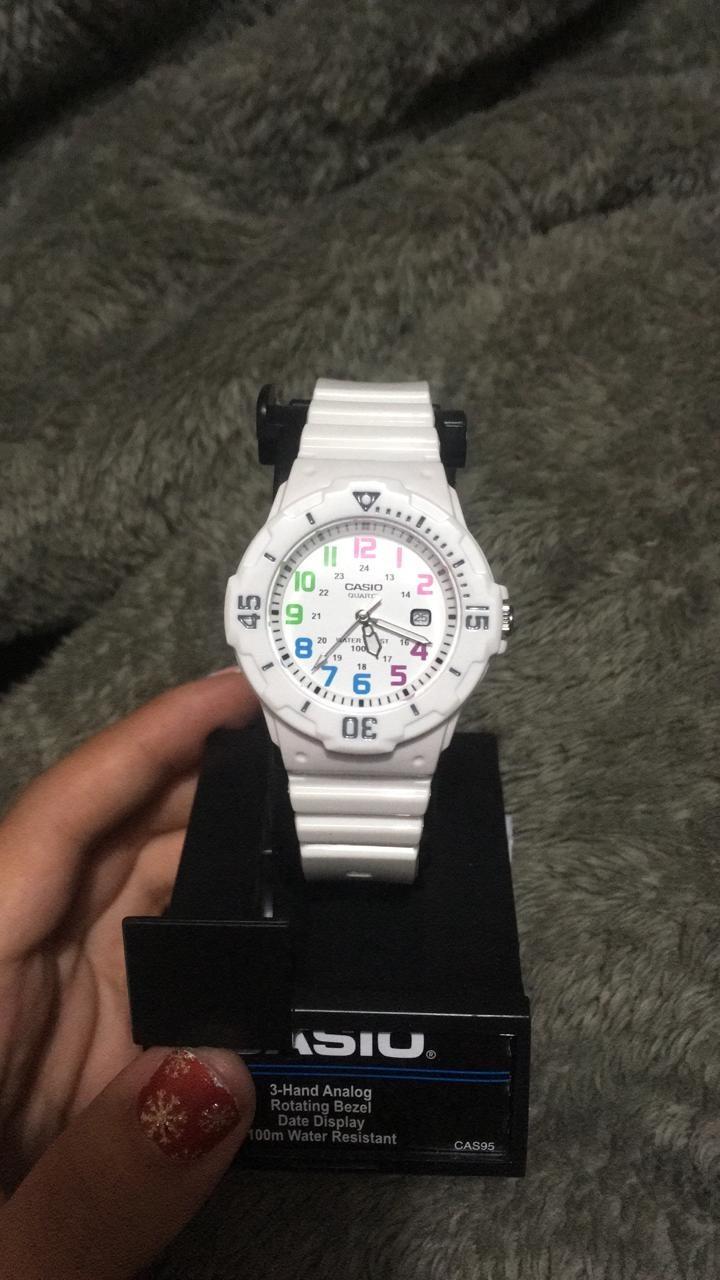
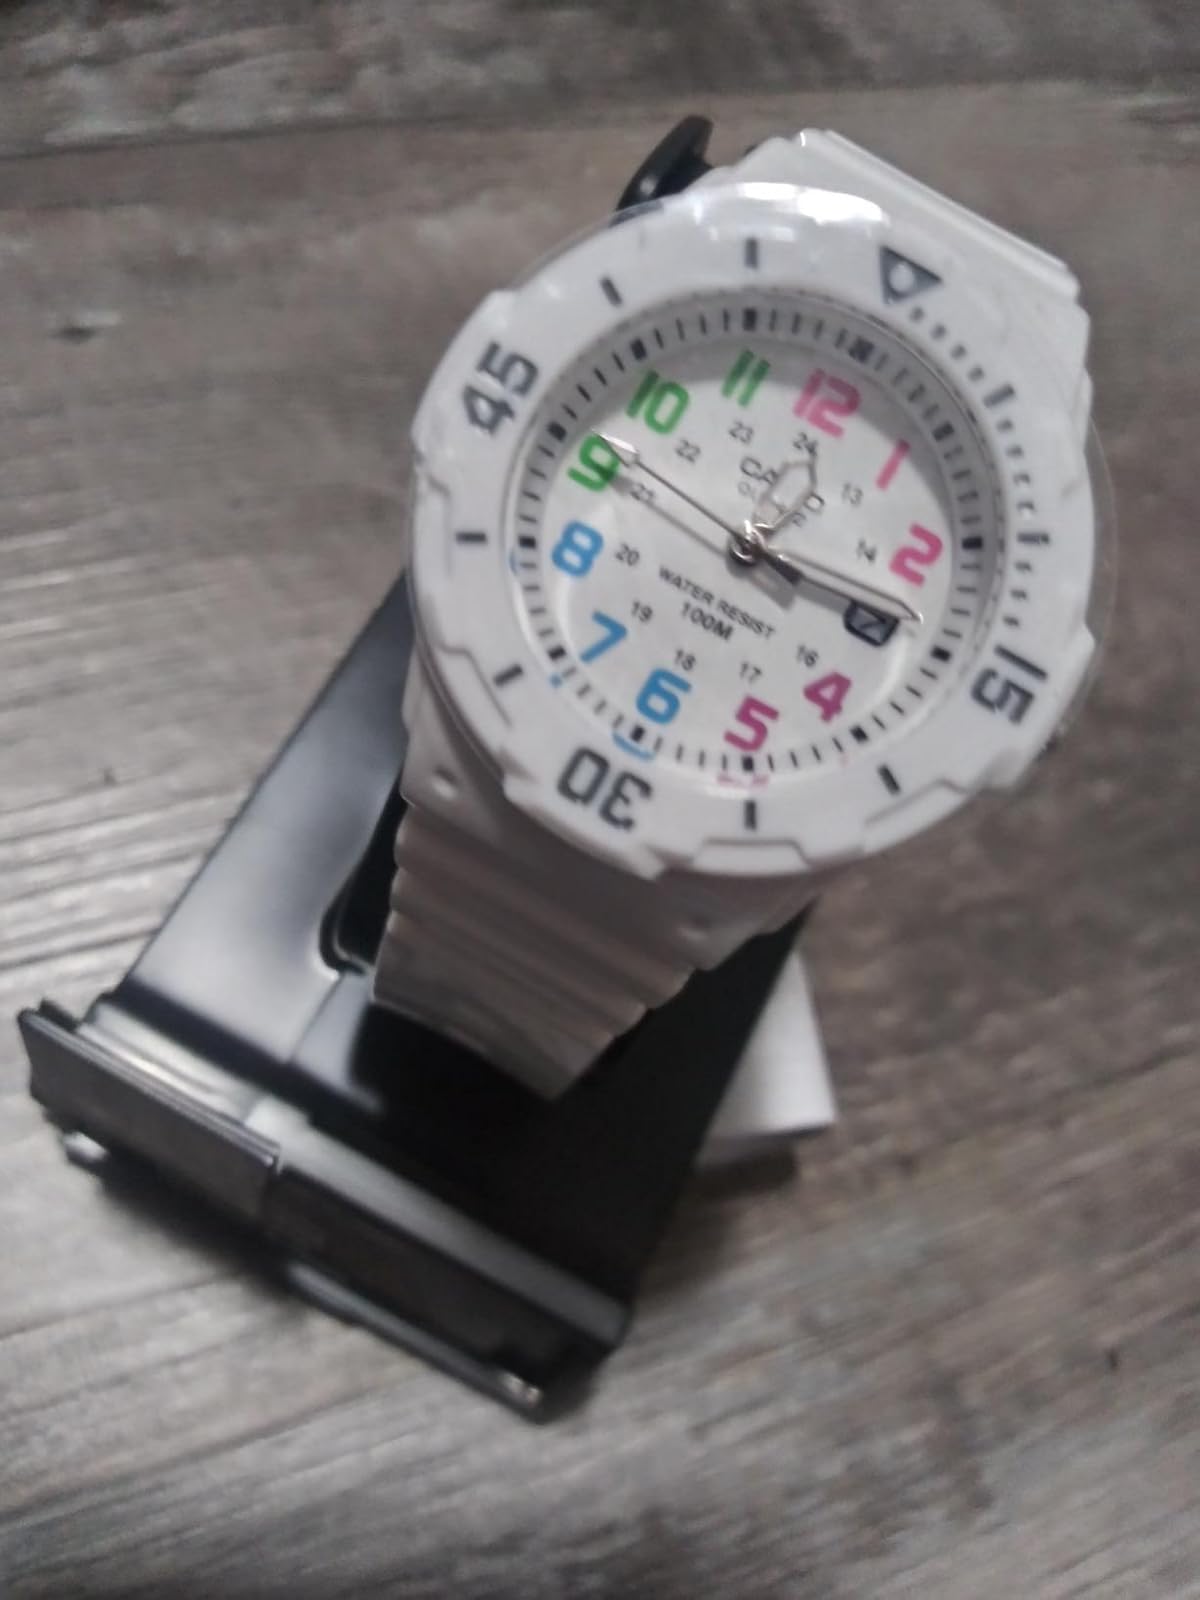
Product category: accessories_watch
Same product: yes